84th Infantry Regiment (France)

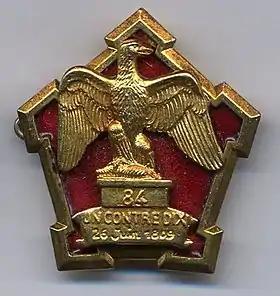
insignia

The 84th Line Infantry Regiment is an infantry unit of the French Army. It was heir of the "Quercy" Regiment and the 9th Light Regiment, created in 1684. It fought in the Battle of France in 1940.